Dream Scenario

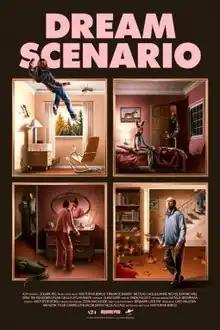
Theatrical release poster

Dream Scenario is a 2023 American satirical comedy-drama film written, directed and edited by Norwegian filmmaker Kristoffer Borgli. It is produced by Ari Aster and Lars Knudsen under their Square Peg banner, alongside Nicolas Cage, Jacob Jaffke, and Tyler Campellone. It stars Cage, Julianne Nicholson, Michael Cera, Tim Meadows, Dylan Gelula, and Dylan Baker. Cage plays Paul Matthews, a mild-mannered evolutionary biology professor who begins appearing in the dreams of others.